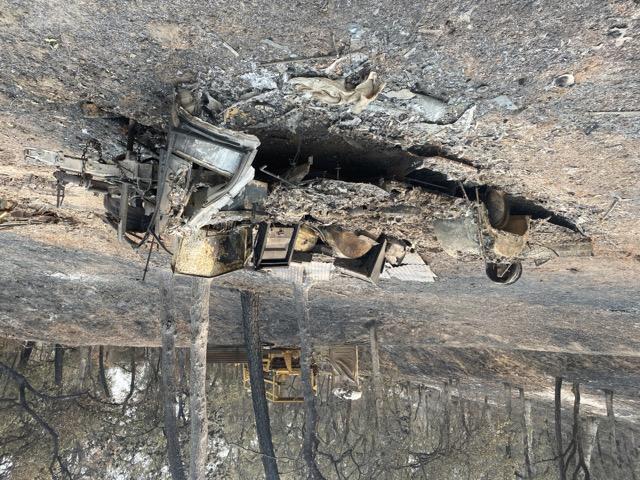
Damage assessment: destroyed